Artillery of World War I

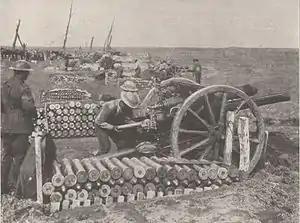
British 18-pounder

The long barrel recoil technology incorporated by the French into the 75 mm field gun revolutionized artillery and made previous artillery obsolete. However, early in the war, the French over-relied on this gun under the assumption that it was the only artillery they needed. The development of trench warfare demonstrated the need for a wider variety of artillery, which mostly entered service in 1916 and 1917. Much of this artillery was kept in service and used against German forces in the Battle of France in 1940 during World War II. France did not develop heavy field artillery prior to World War I. Like the British Army, French forces suffered heavier casualties in trench warfare than their German enemies during the first years of the war due to the lack of heavy artillery in the French Army.